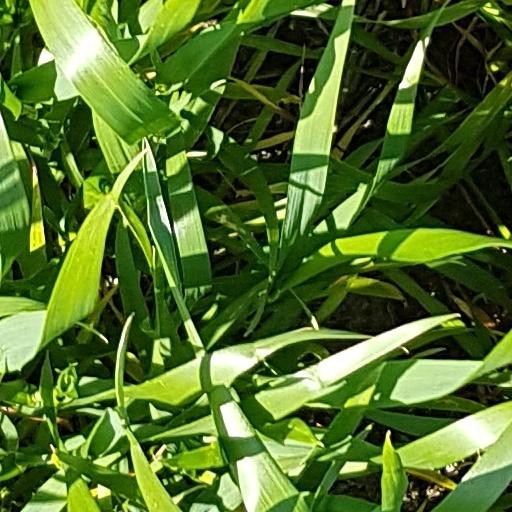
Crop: wheat